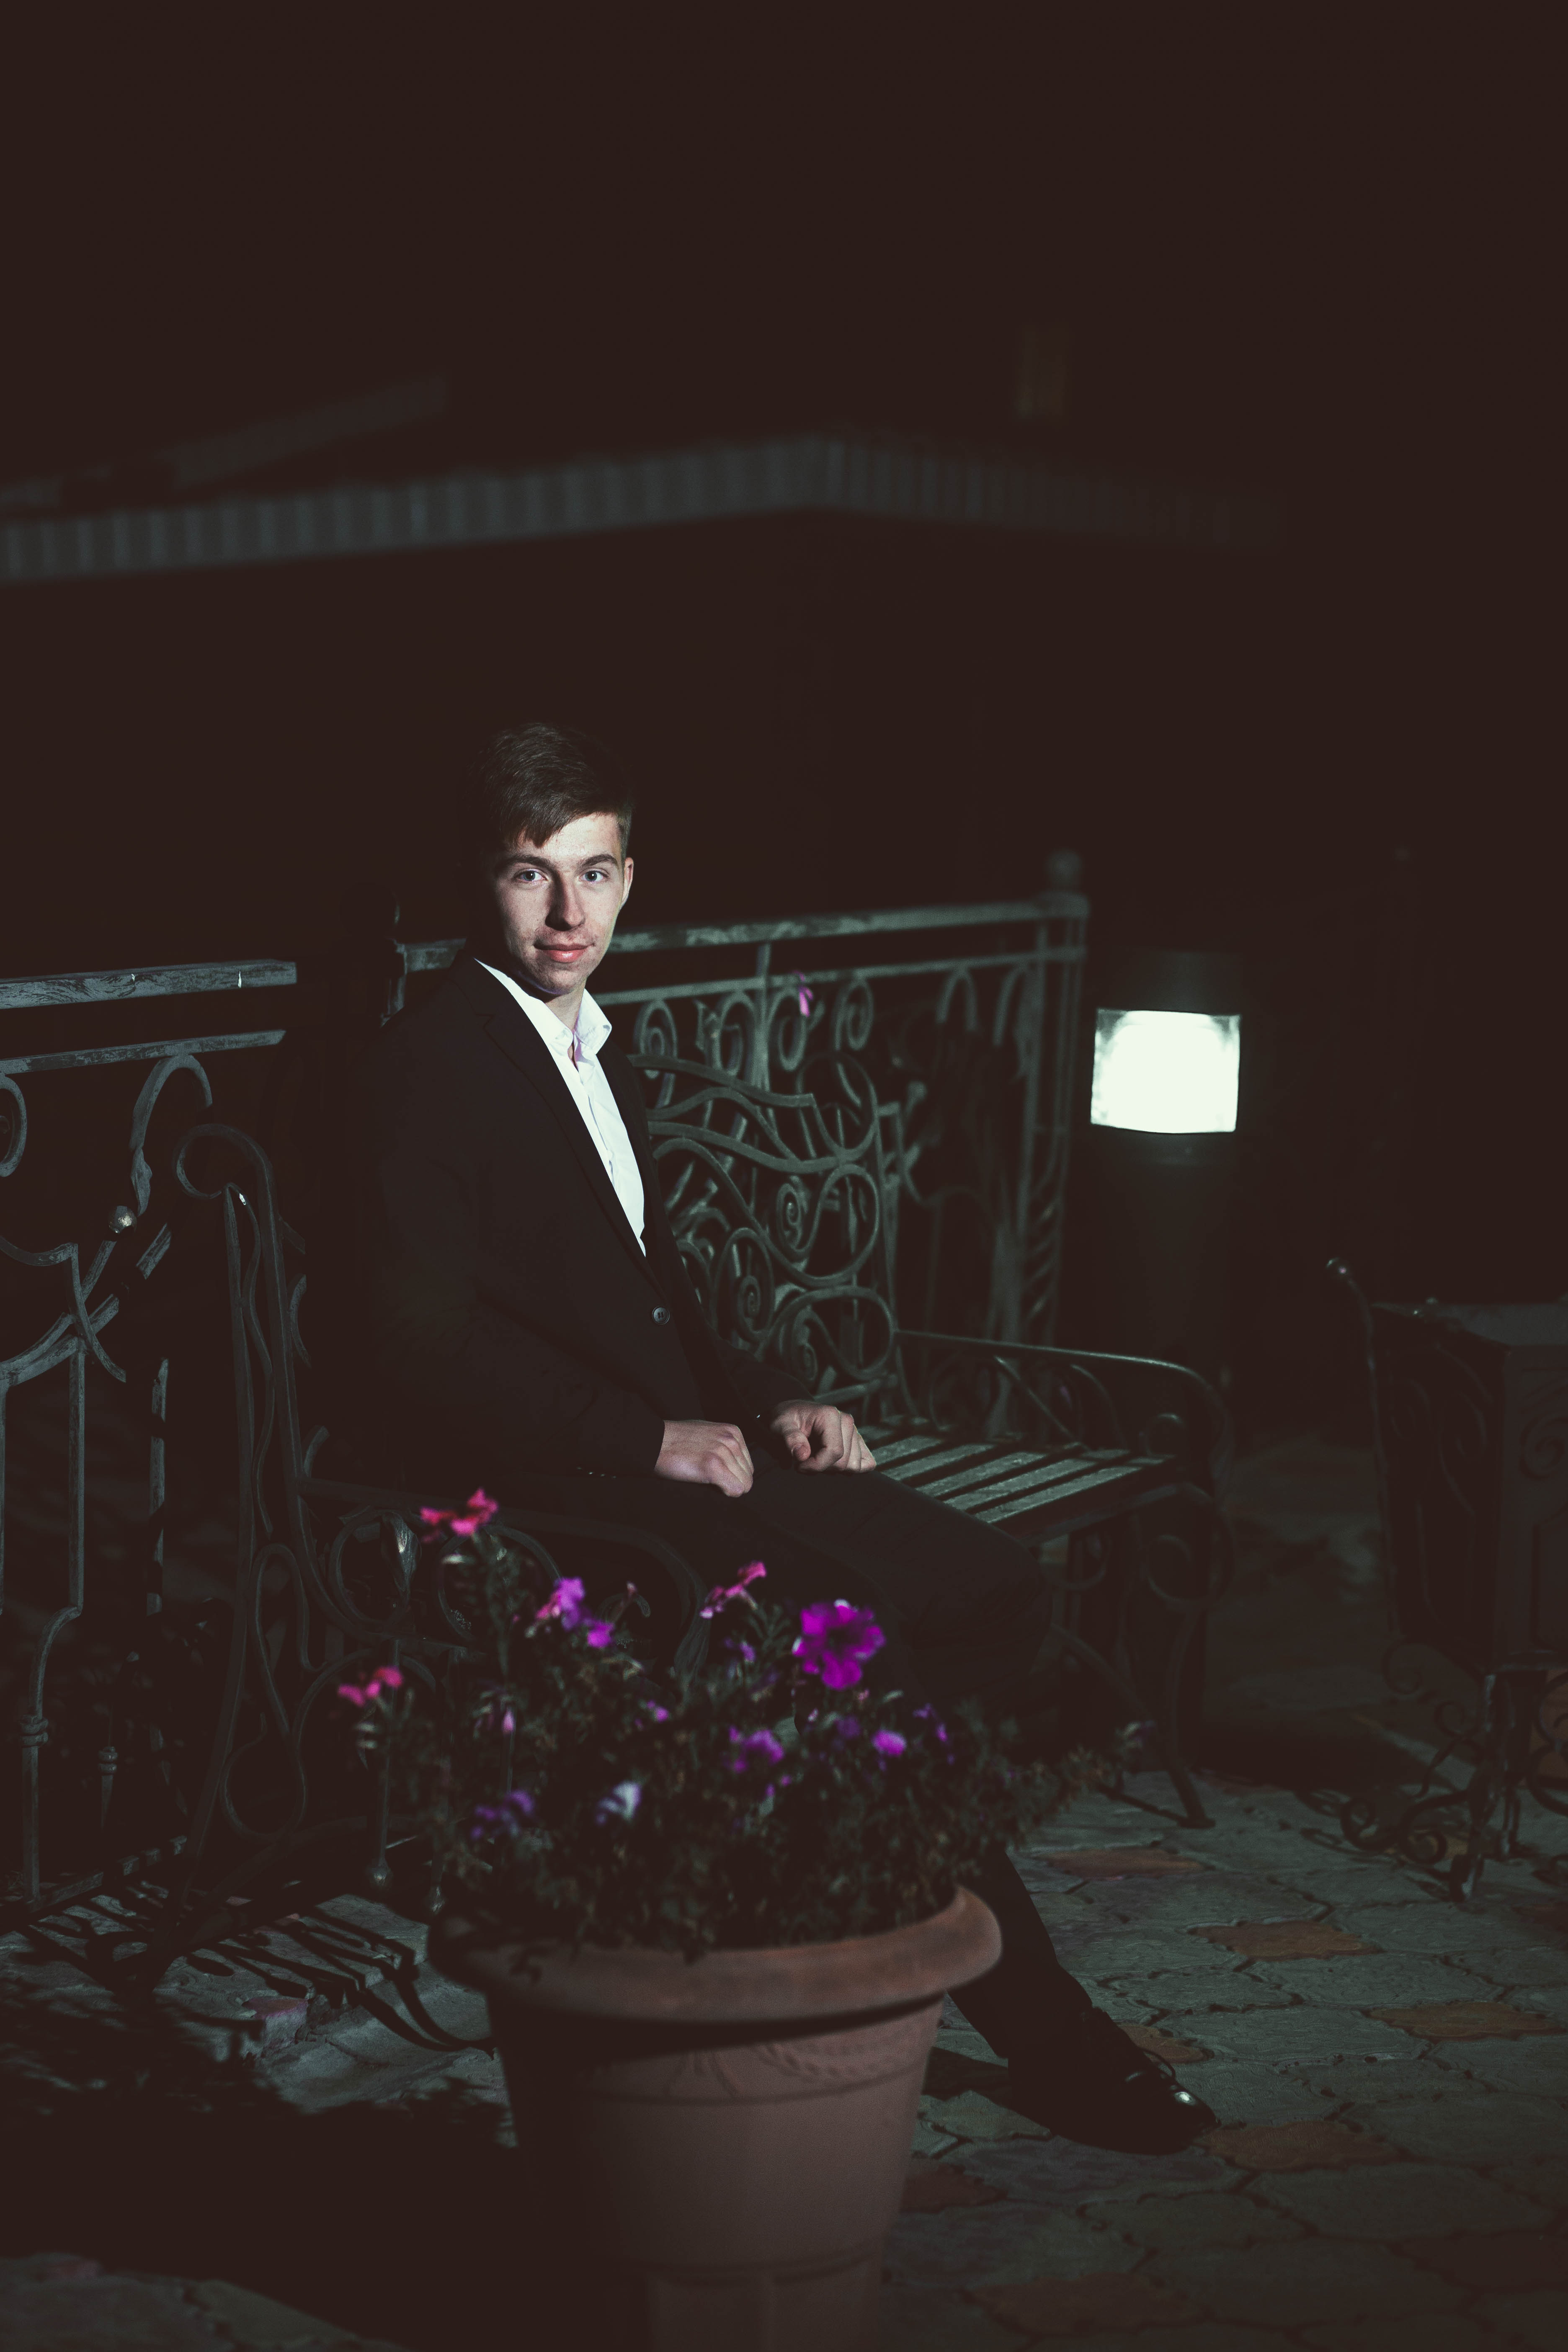
style, suit, photography, darkness, performance, night, formal wear, gentleman, tuxedo